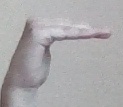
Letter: haa